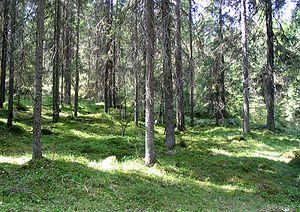
Les parcs nationaux de Finlande sont au nombre de 37.
Le parc national de Liesjärvi est un parc national finlandais situé dans le sud du pays, dans le Kanta-Häme.